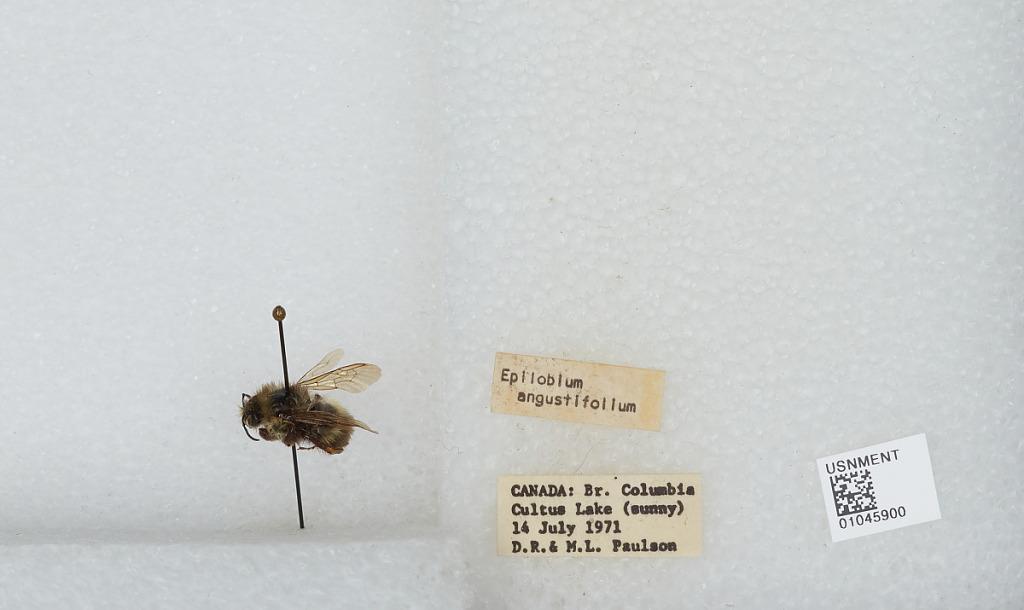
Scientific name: Bombus sp.
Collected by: D. Paulson & M. Paulson
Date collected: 1971-7-14
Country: Canada
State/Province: British Columbia
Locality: Cultus Lake
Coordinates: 50.8583, -121.054